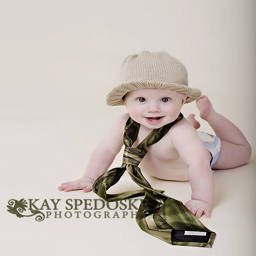
a baby on the floor wearing a hat and neck tie
A baby is posing for picture on his belly wearing a hat, tie, and diaper.
What a cute picture of this baby in hat, tie, and diaper.
A baby on his belly dressed in a man's tie and a crocheted hat.
A smiling baby wears a tan knit hat and a green tie.